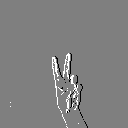
ASL letter: v